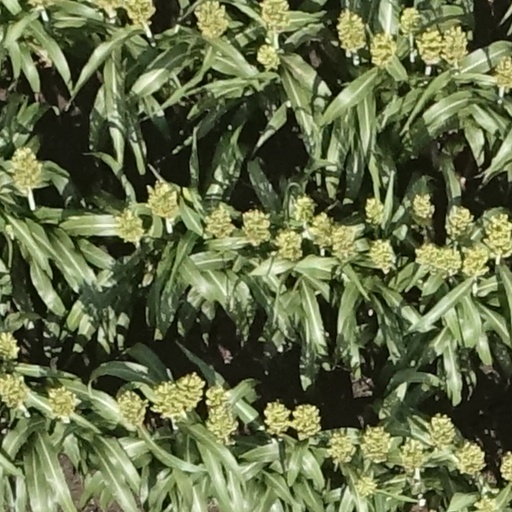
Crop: sorghum